Sky position (RA, Dec in degrees): 130.648, 8.082
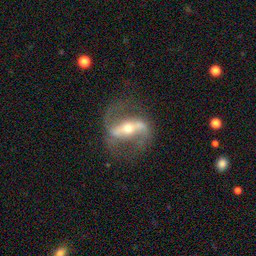
Galaxy morphology: Barred Spiral Galaxies